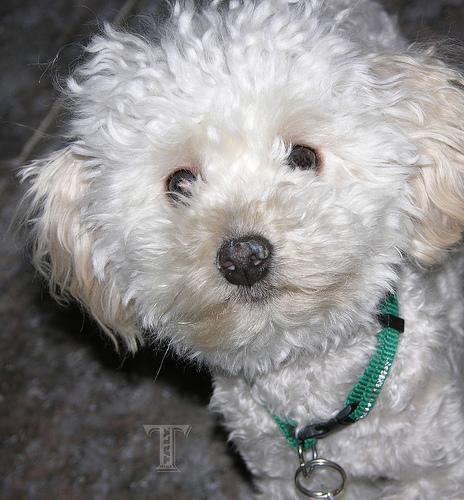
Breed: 2925-n000114-toy_poodle